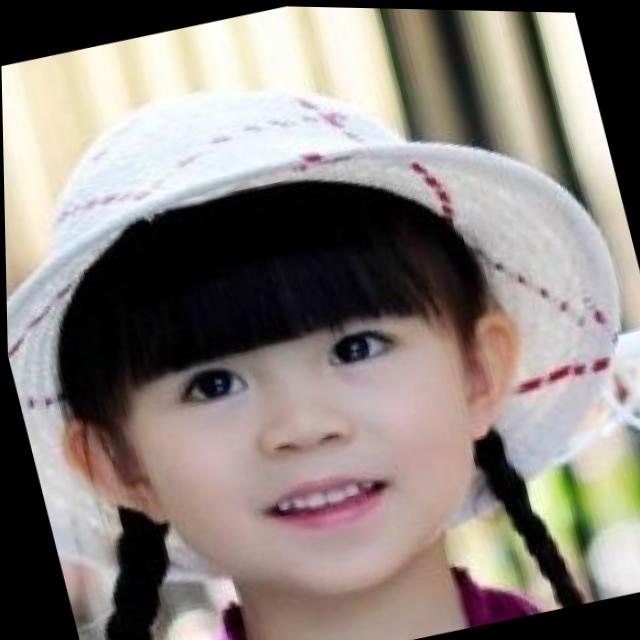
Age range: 0-12